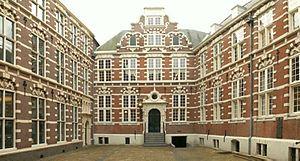
Hendrick de Keyser I, ou Henri de Keyser, ou encore dit Hendrick de Keyser l'Ancien est un architecte et sculpteur néerlandais. Il est considéré comme l'un des plus grands architectes du siècle d'or néerlandais. Son travail influencé par le style maniériste de l'époque marque un sommet de la Renaissance hollandaise.